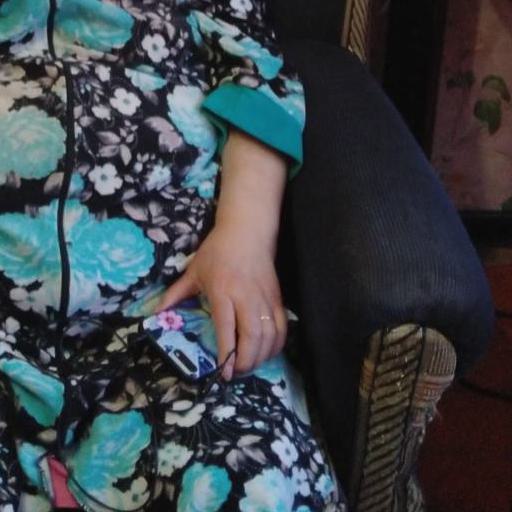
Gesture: no_gesture